Cyclic di-AMP

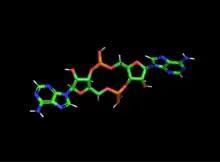
Cyclic di-AMP crystal structure

It is one of many ubiquitous nucleotide second messengers including cyclic adenosine monophosphate (cAMP), cyclic guanosine monophosphate (cGMP), guanosine pentaphosphate ((p)ppGpp), and cyclic di-GMP (c-di-GMP). c-di-AMP is a signaling nucleotide used in signaling pathways that trigger outputs by using receptor or target proteins to sense c-di-AMP concentrations in the cell.